Gosfield Hall

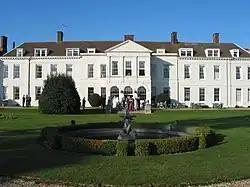
Gosfield Hall

Gosfield Hall is a country house in Gosfield, near Braintree in Essex, England. It is a Grade I listed building.